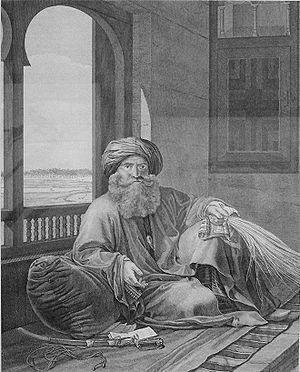
Mourad Bey est un chef mamelouk et bey égyptien, né vers 1750 et mort le 22 avril 1801 à Beni Suef. Enlevé dans sa jeunesse, il entre au service du chef mamelouk Muhammad et lui succède après la mort de ce dernier. Il s'allie alors avec le mamelouk Ibrahim Bey pour prendre le pouvoir en Égypte. Après plusieurs échecs et de longues années d'exil, Mourad arrive à ses fins en 1784 et se partage le contrôle du pays avec Ibrahim. Leur gestion des affaires très personnelle vis-à-vis de l'Empire ottoman suscite toutefois la colère des Turcs qui contraignent Mourad à quitter le Caire en 1786. Cinq ans plus tard, il reprend les rênes du pouvoir aux côtés d'Ibrahim.
Ce qui suit est l'ordre de bataille des forces militaires en présence lors de la bataille des Pyramides, qui eut lieu le 3 thermidor an VI.